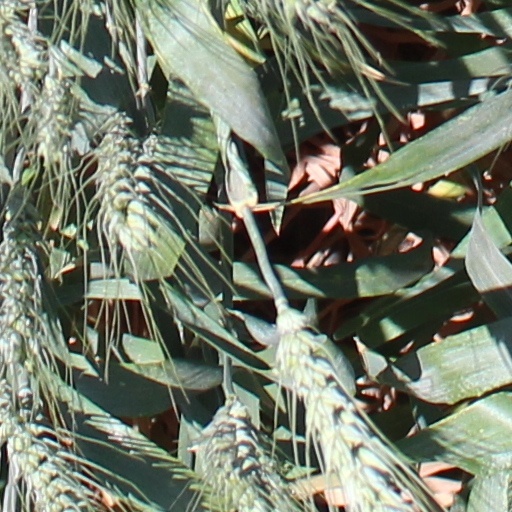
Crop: wheat